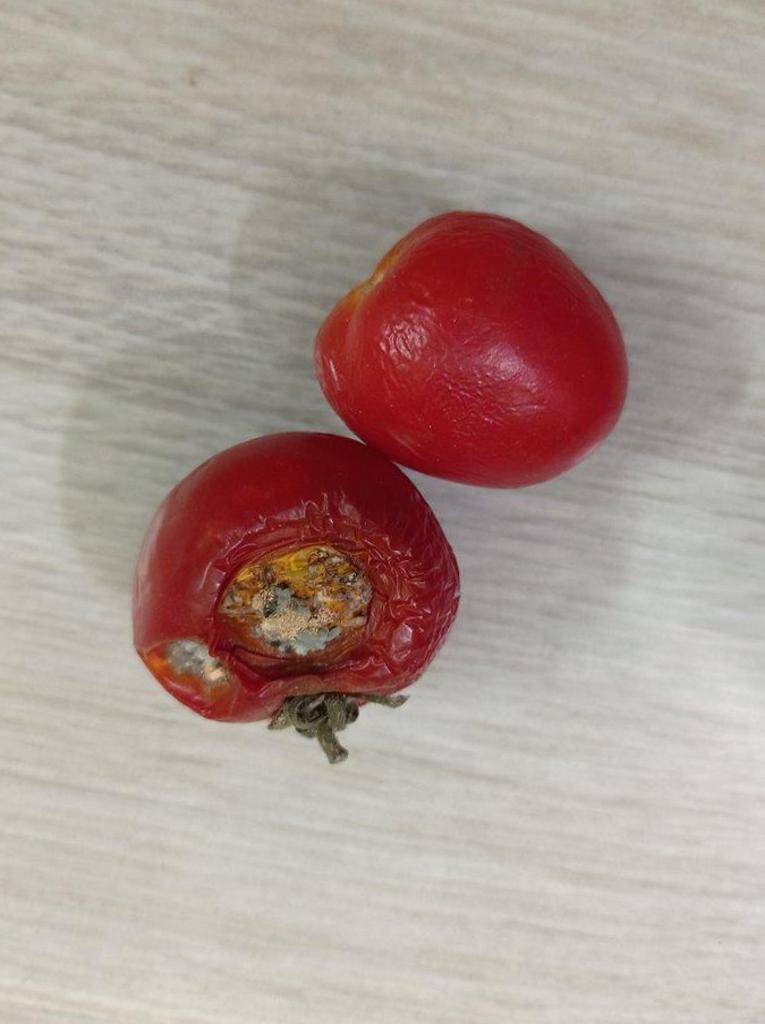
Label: Rotten